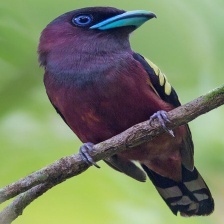
Species: BANDED BROADBILL
Scientific name: EURYLAIMUS JAVANICUS